Geography of Dominica

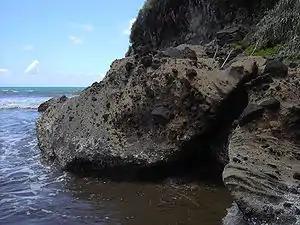
Volcanic rock at Pagua Bay, Dominica

Dominica's rugged surface is marked by its volcanic past. Rock formations are mainly volcanic andesite and rhyolite, with fallen boulders and sharp-edged protrusions peppering slope bases. The light- to dark-hued clay and sandy soils, derived from the rocks and decomposed vegetation, are generally fertile and porous. Only a few interior valleys and coastal strips are flat enough for soil accumulations of consequence, however. Although scores of mostly mild seismic shocks were recorded in 1986, volcanic eruptions ceased thousands of years ago. Sulfuric springs and steam vents, largely concentrated in the central and southern parts of the island, remain active, however. One of the largest springs, Boiling Lake, is located in the national park.